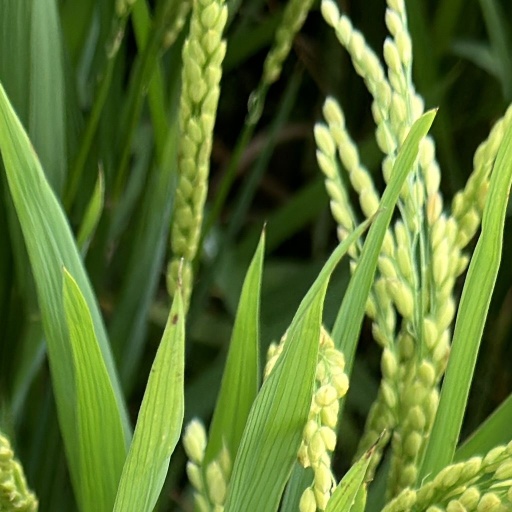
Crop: rice